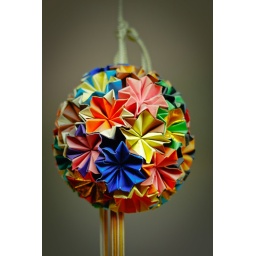
An origami ball that has been hanging in my kitchen for years.